Bellewstown

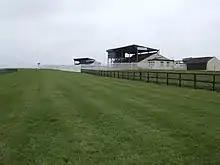
Bellewstown Racecourse

The tradition of summer horse racing at Bellewstown Racecourse dates to at least the 18th century, and the first record of racing here appears in the "Dublin Gazette" and the "Weekly Courier" in August 1726. In 1780, George Tandy, a former mayor of Drogheda and brother of James Napper Tandy, persuaded King George III to sponsor a race at Bellewstown. The race was called His Majesty's Plate and was valued at £100. There was also previously a cricket ground in the middle of the race track.